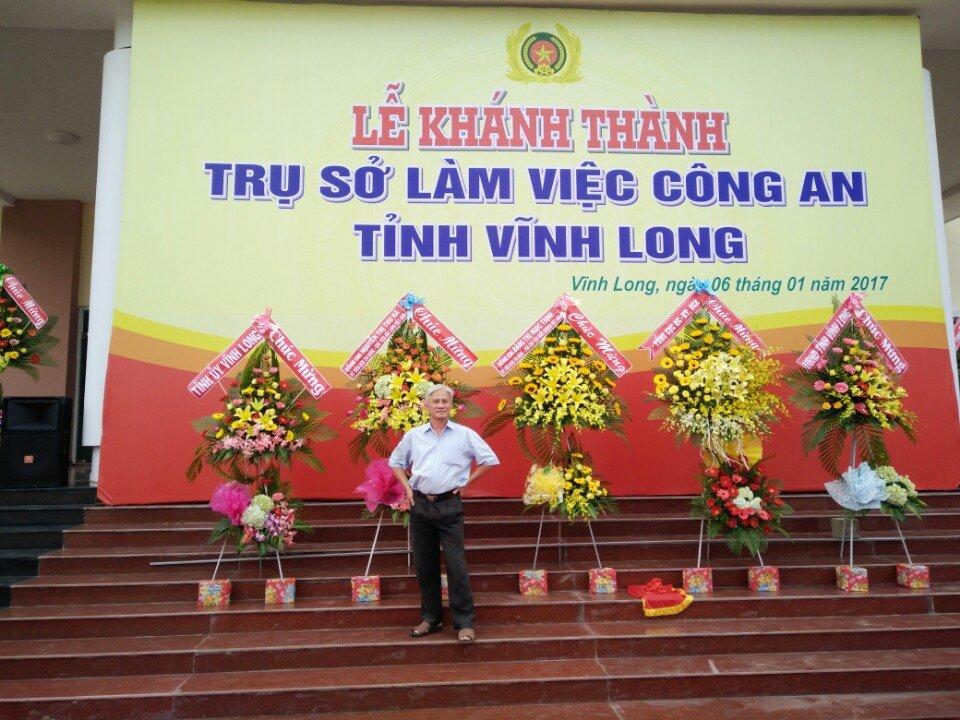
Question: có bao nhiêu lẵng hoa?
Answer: có năm lẵng hoa